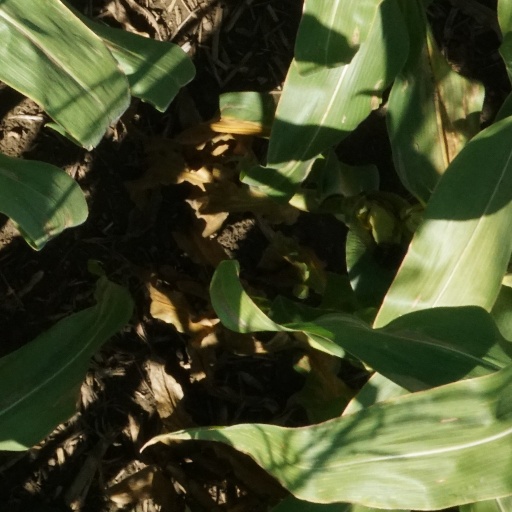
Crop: maize; corn